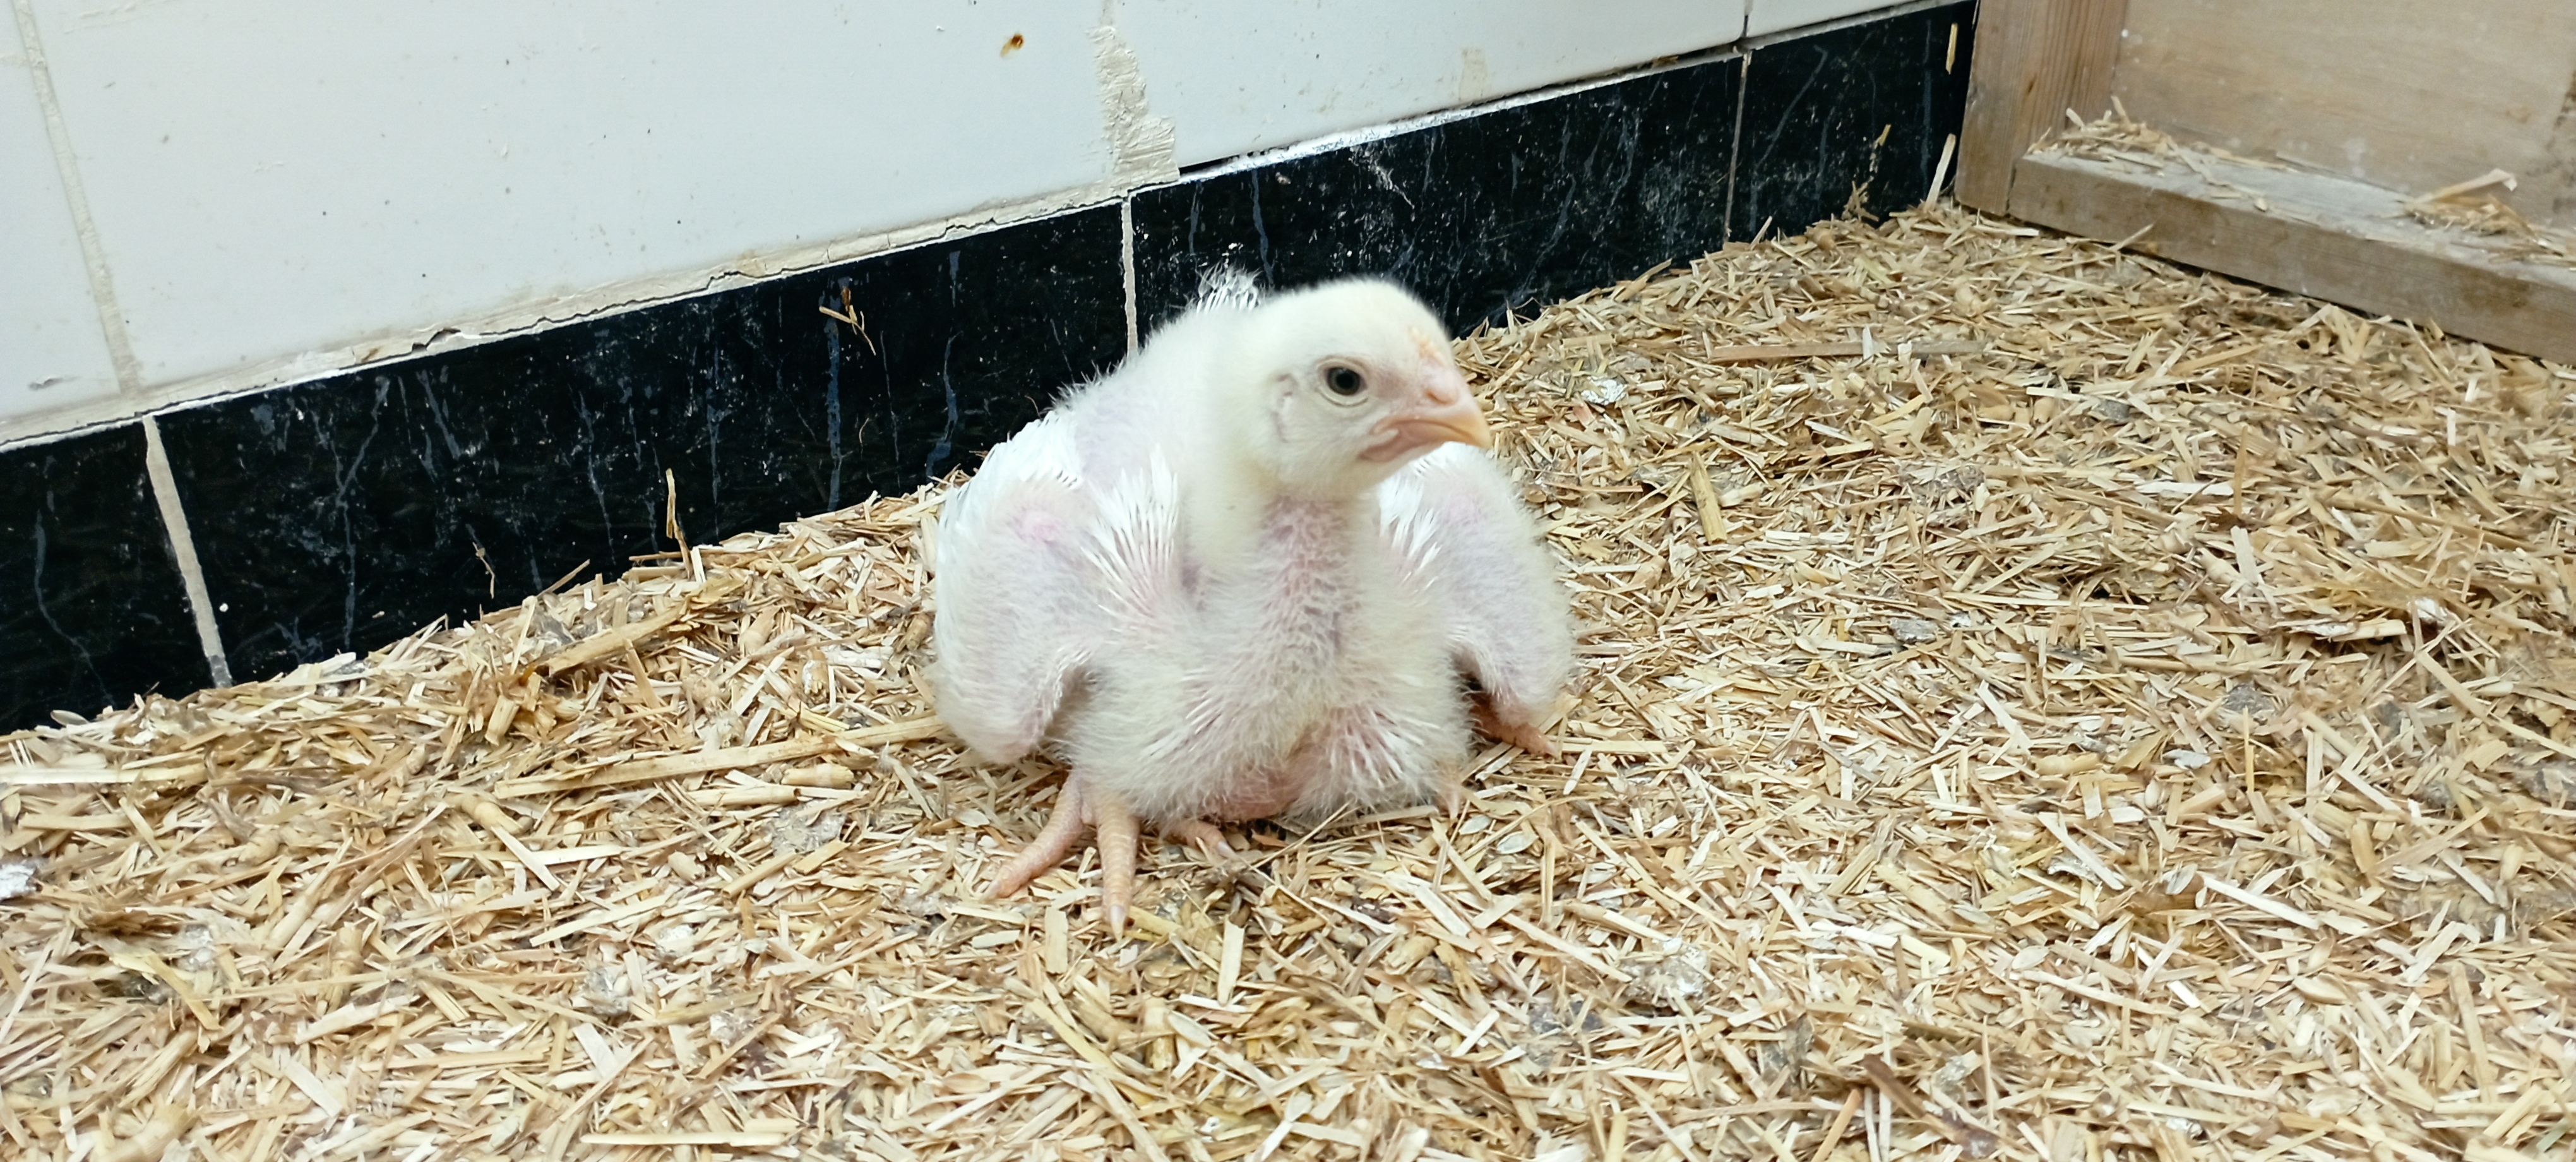
Weight: 592 g